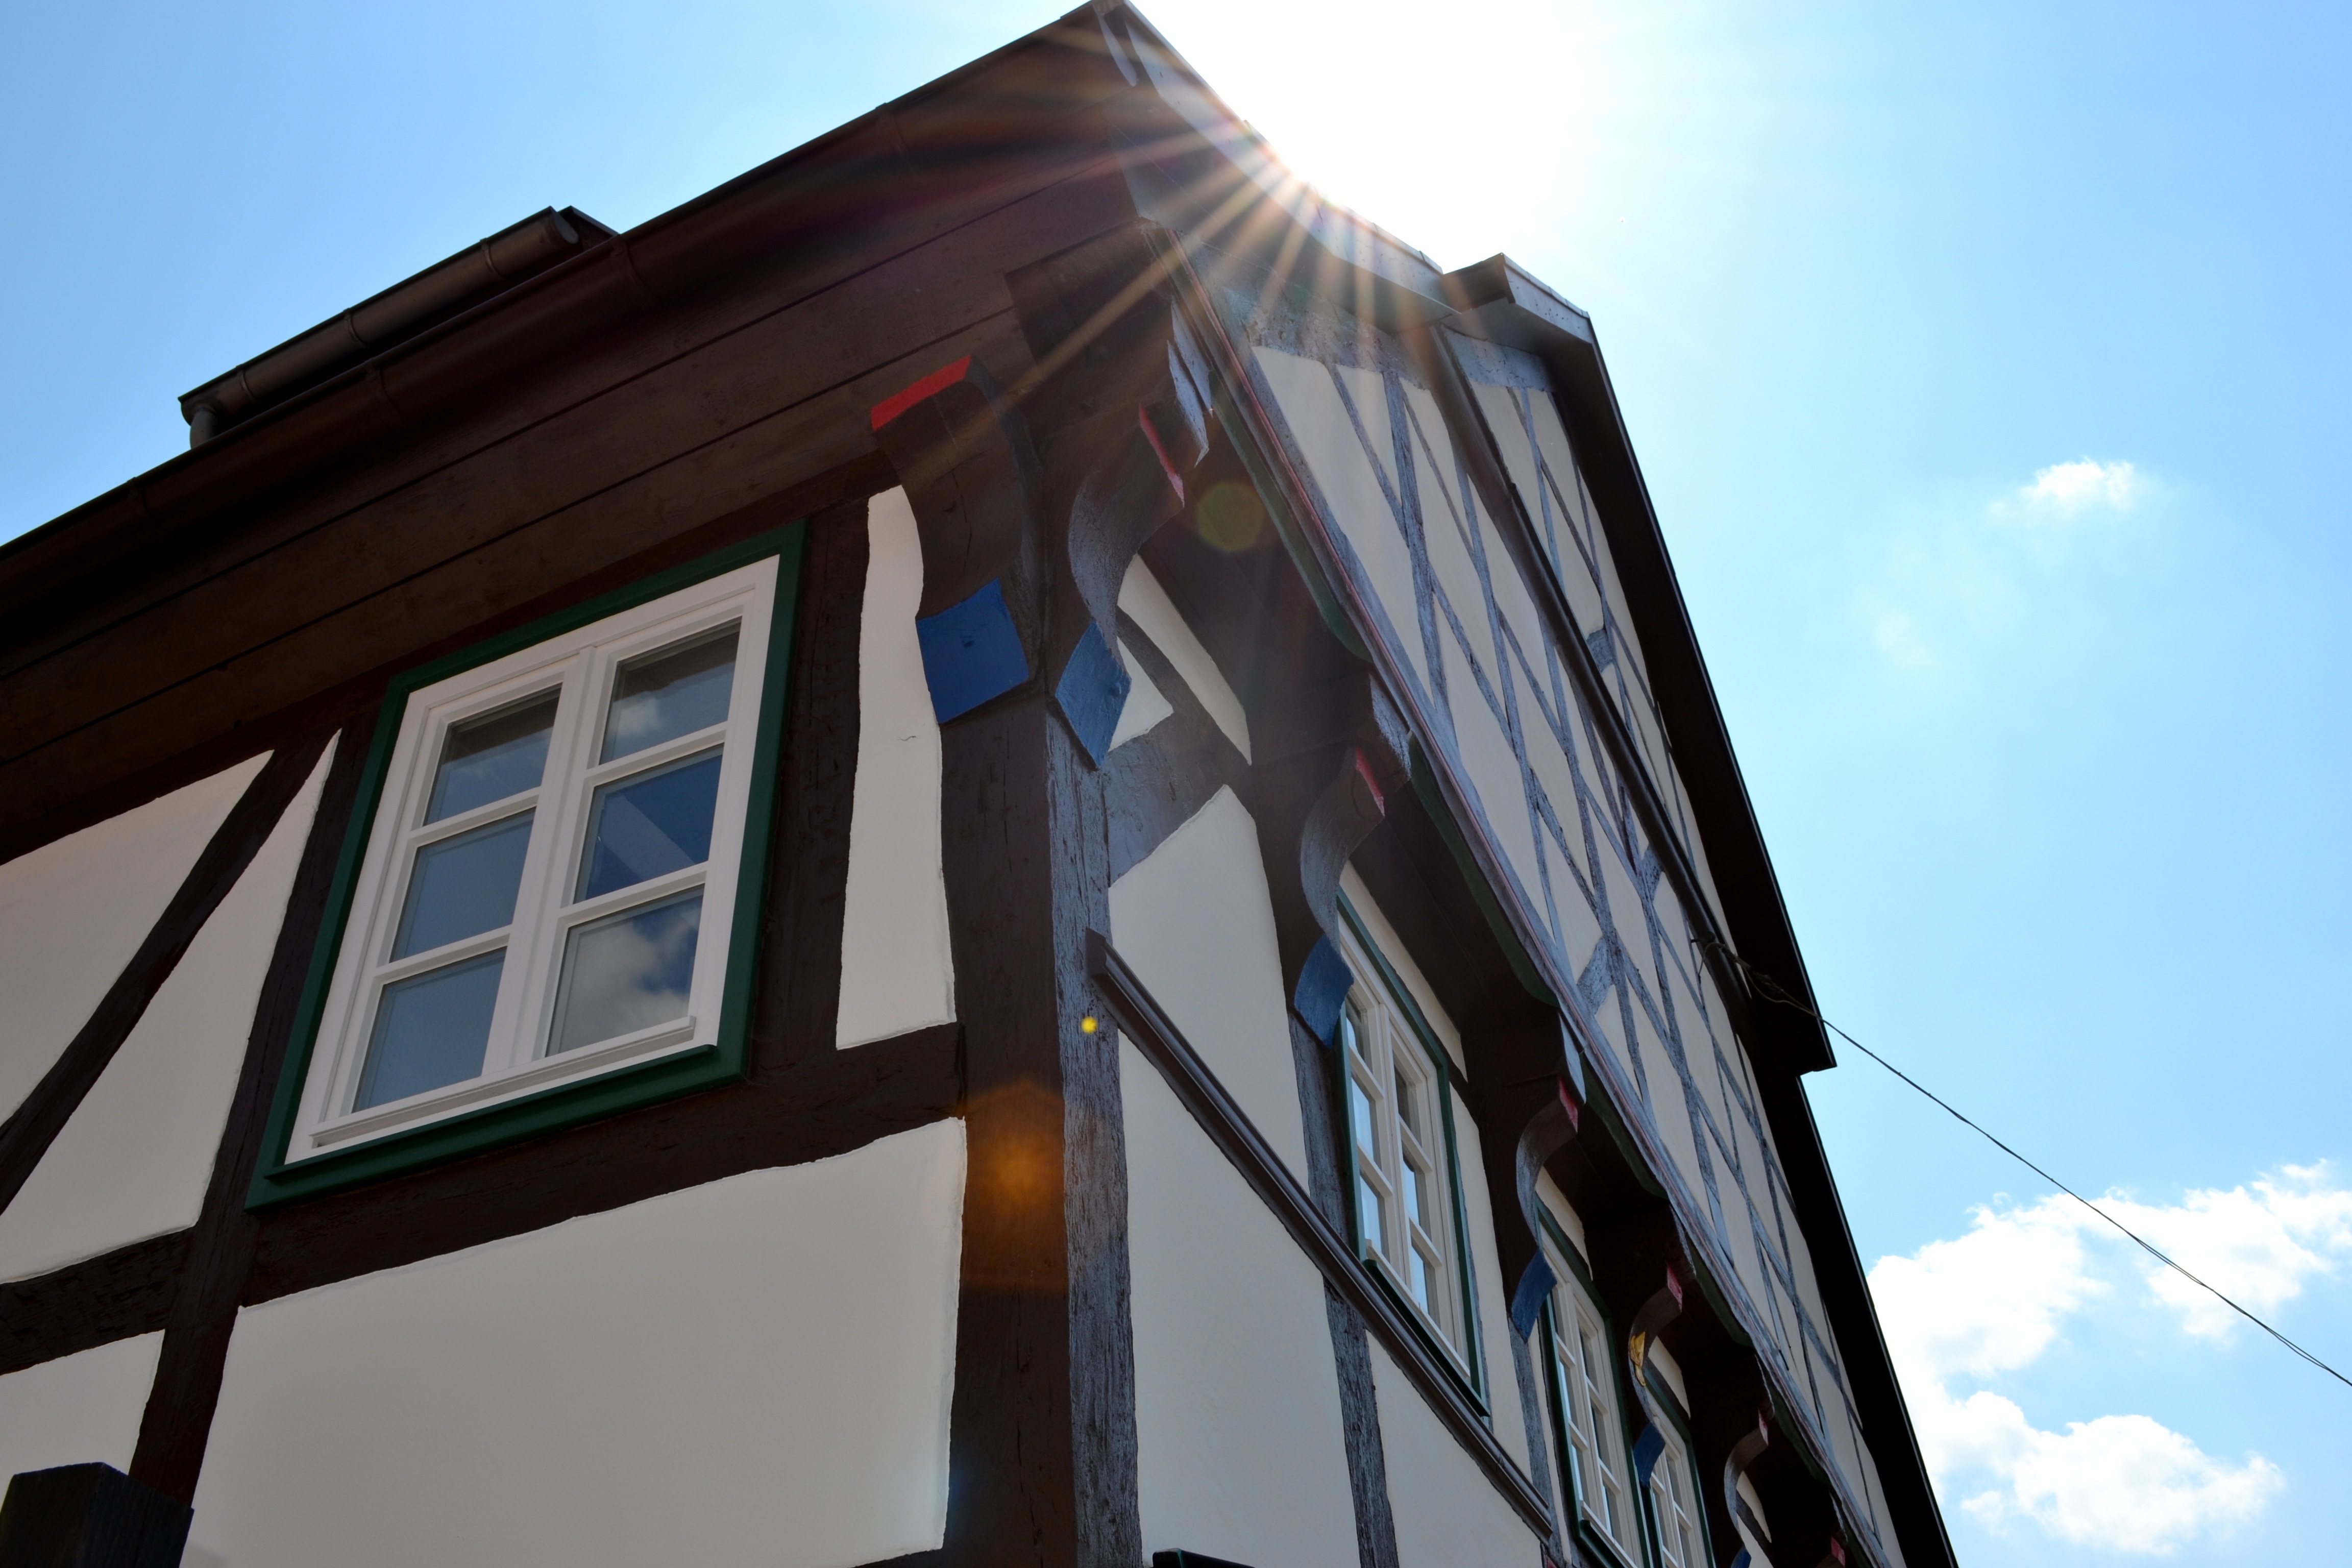
architecture, sunshine, window, building, home, downtown, landmark, facade, blue, old town, fachwerkhaus, truss